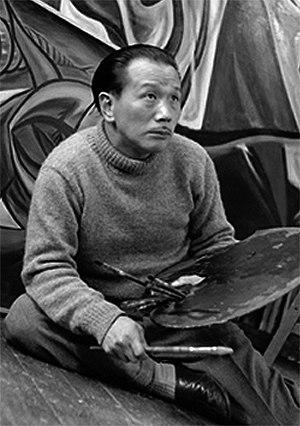
Tarō Okamoto est un artiste japonais né le 26 février 1911 et mort le 7 janvier 1996. On lui doit la citation L'art, c'est l'explosion.